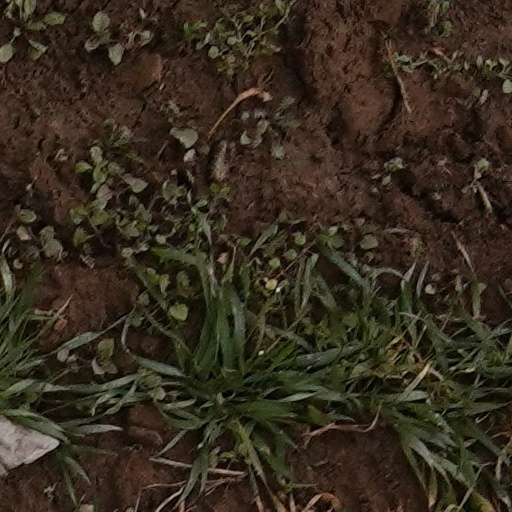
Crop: wheat